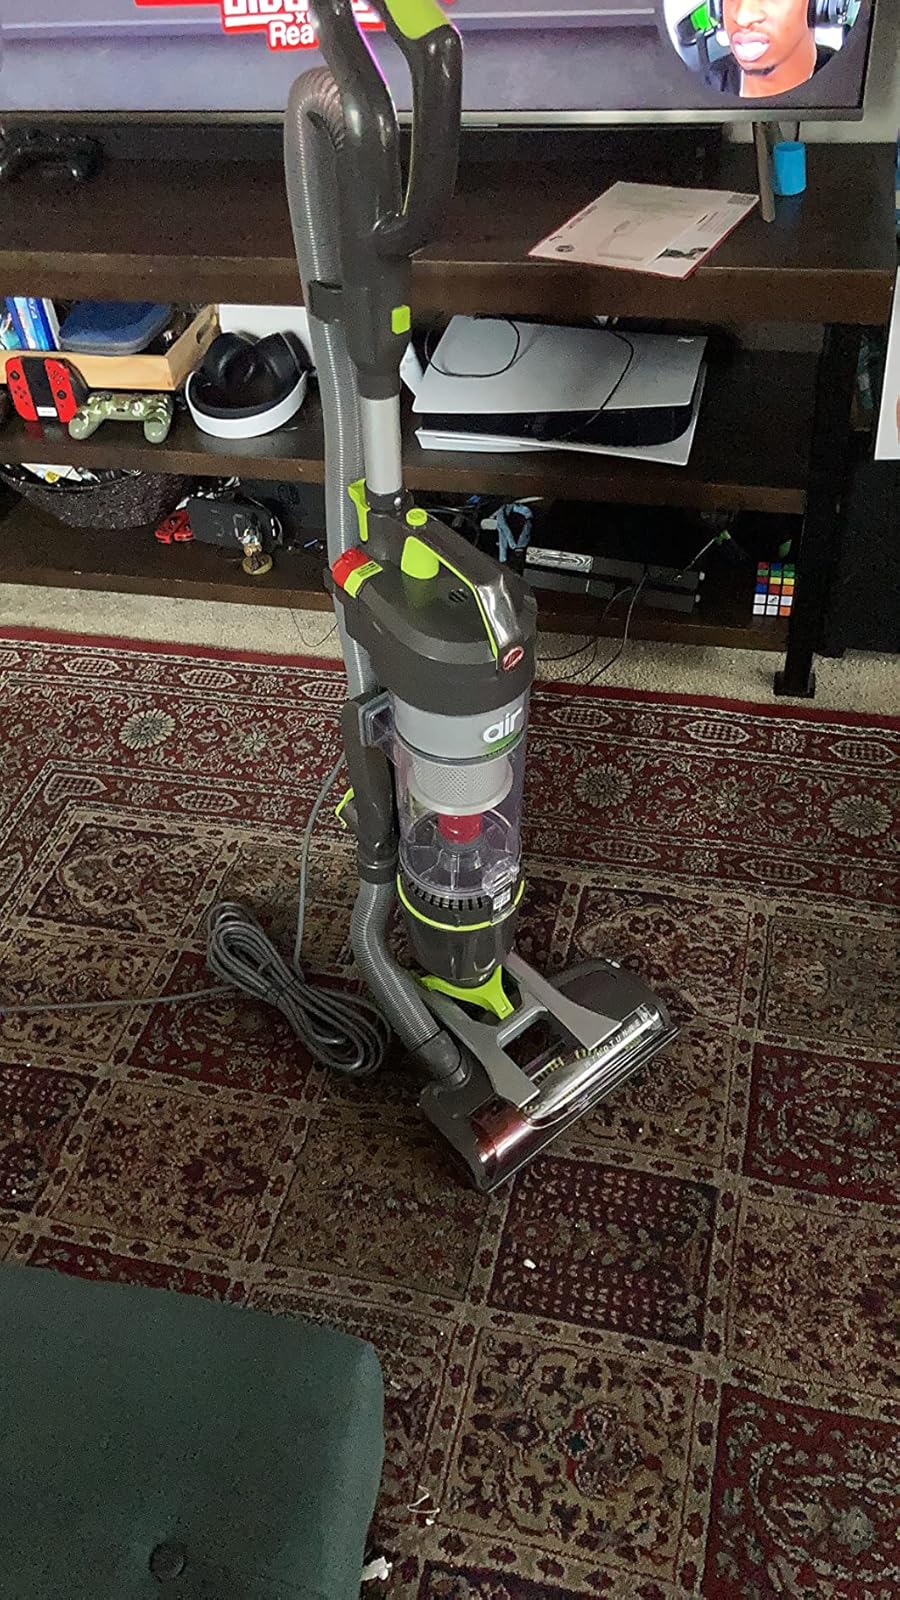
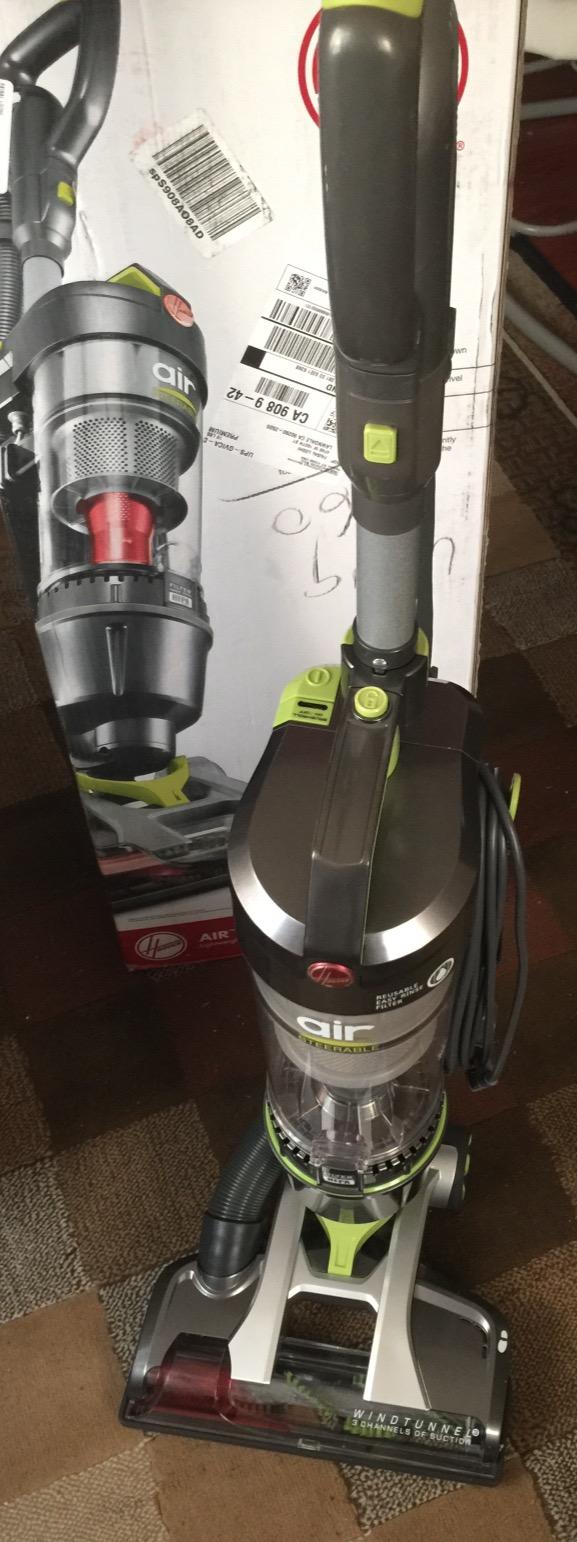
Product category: items_vacuum
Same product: yes